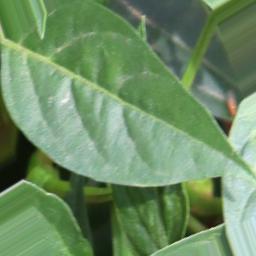
Label: healthy